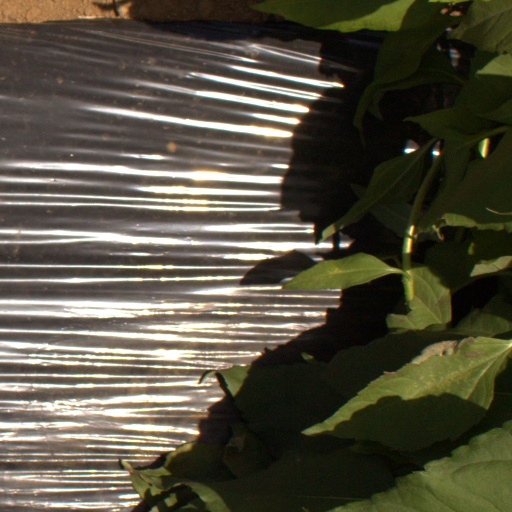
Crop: Jerusalem artichoke